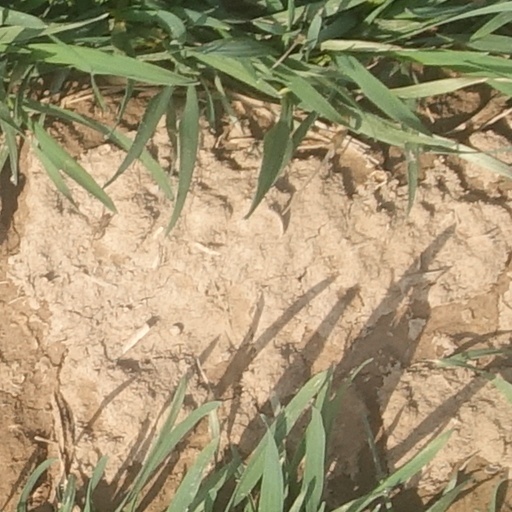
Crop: wheat